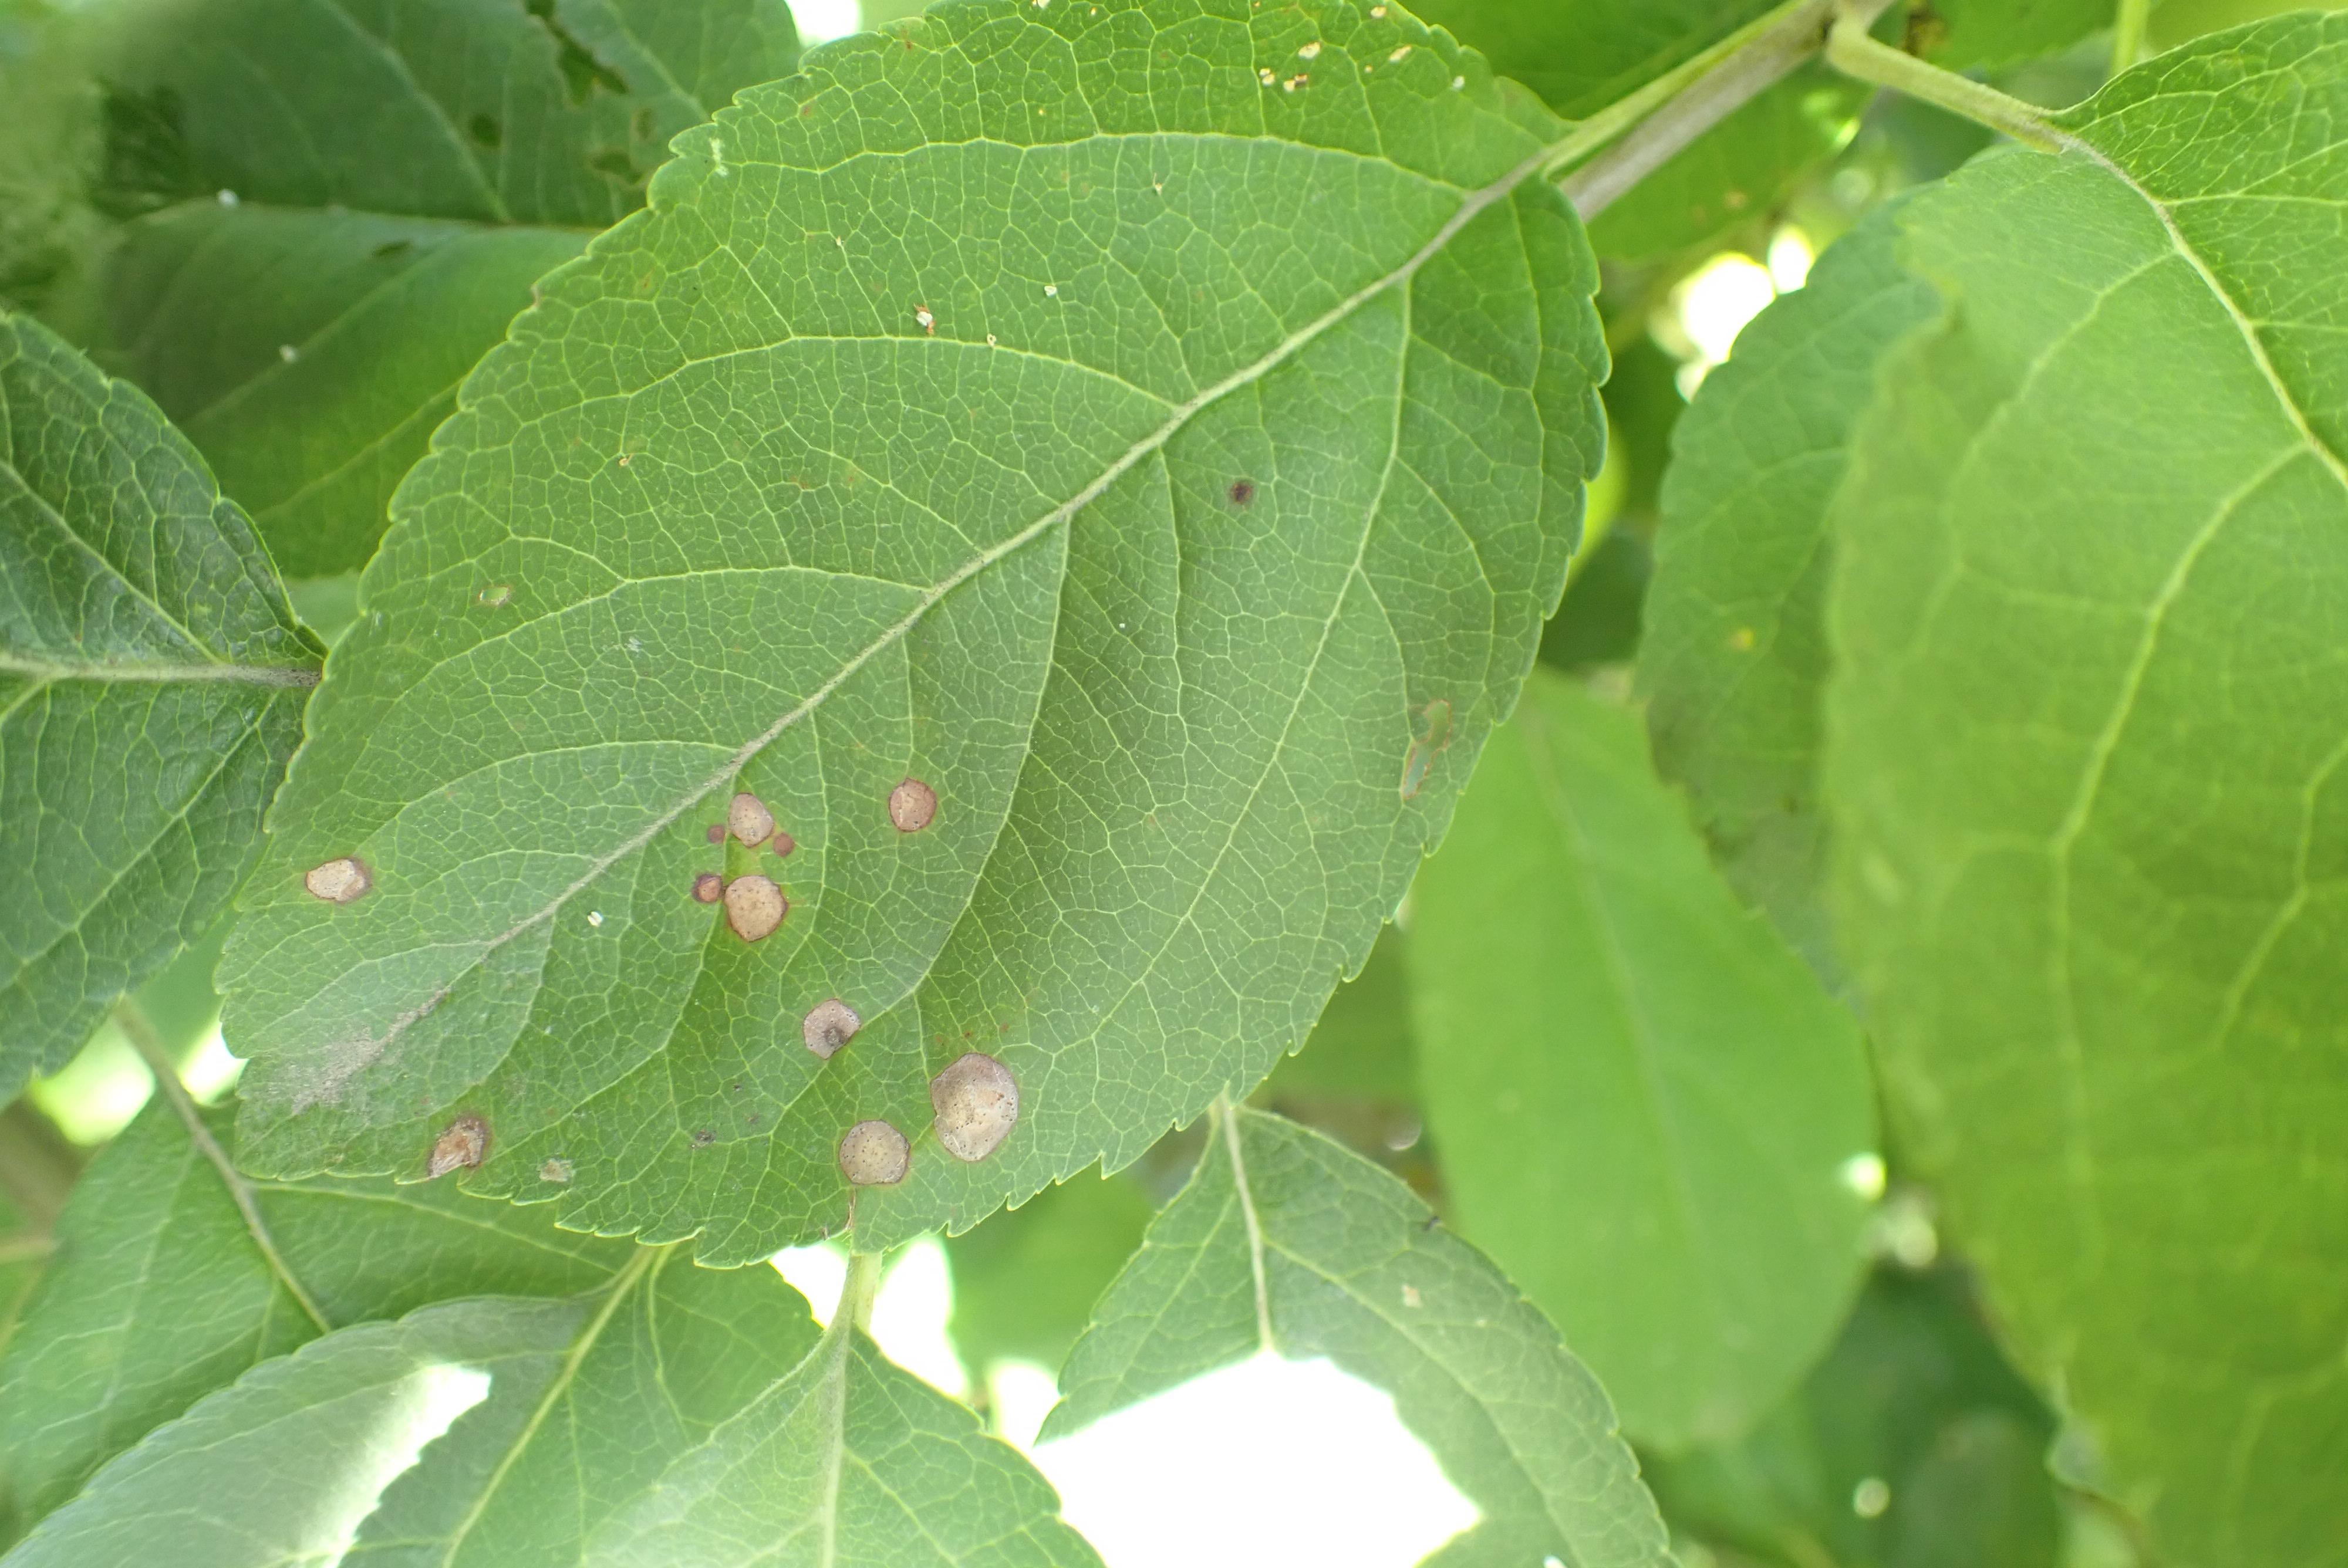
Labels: frog_eye_leaf_spot